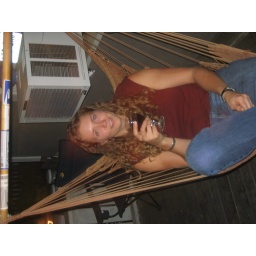
kerri in her butterfly chair